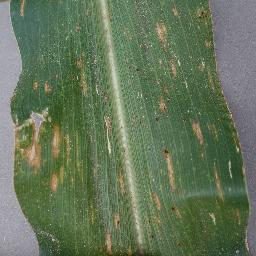
Label: Corn___Cercospora_leaf_spot Gray_leaf_spot